Arthur Kusterer

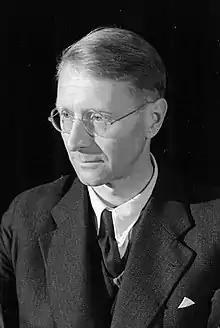

Arthur Kusterer (14 June 1898 – 23 December 1967) was a German composer and conductor. His best-known work is his opera adaptation of Shakespeare's "Twelfth Night".